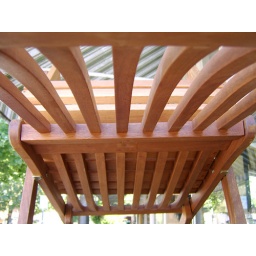
Taken underneath a wooden chair at a furniture store in downtown Vancouver